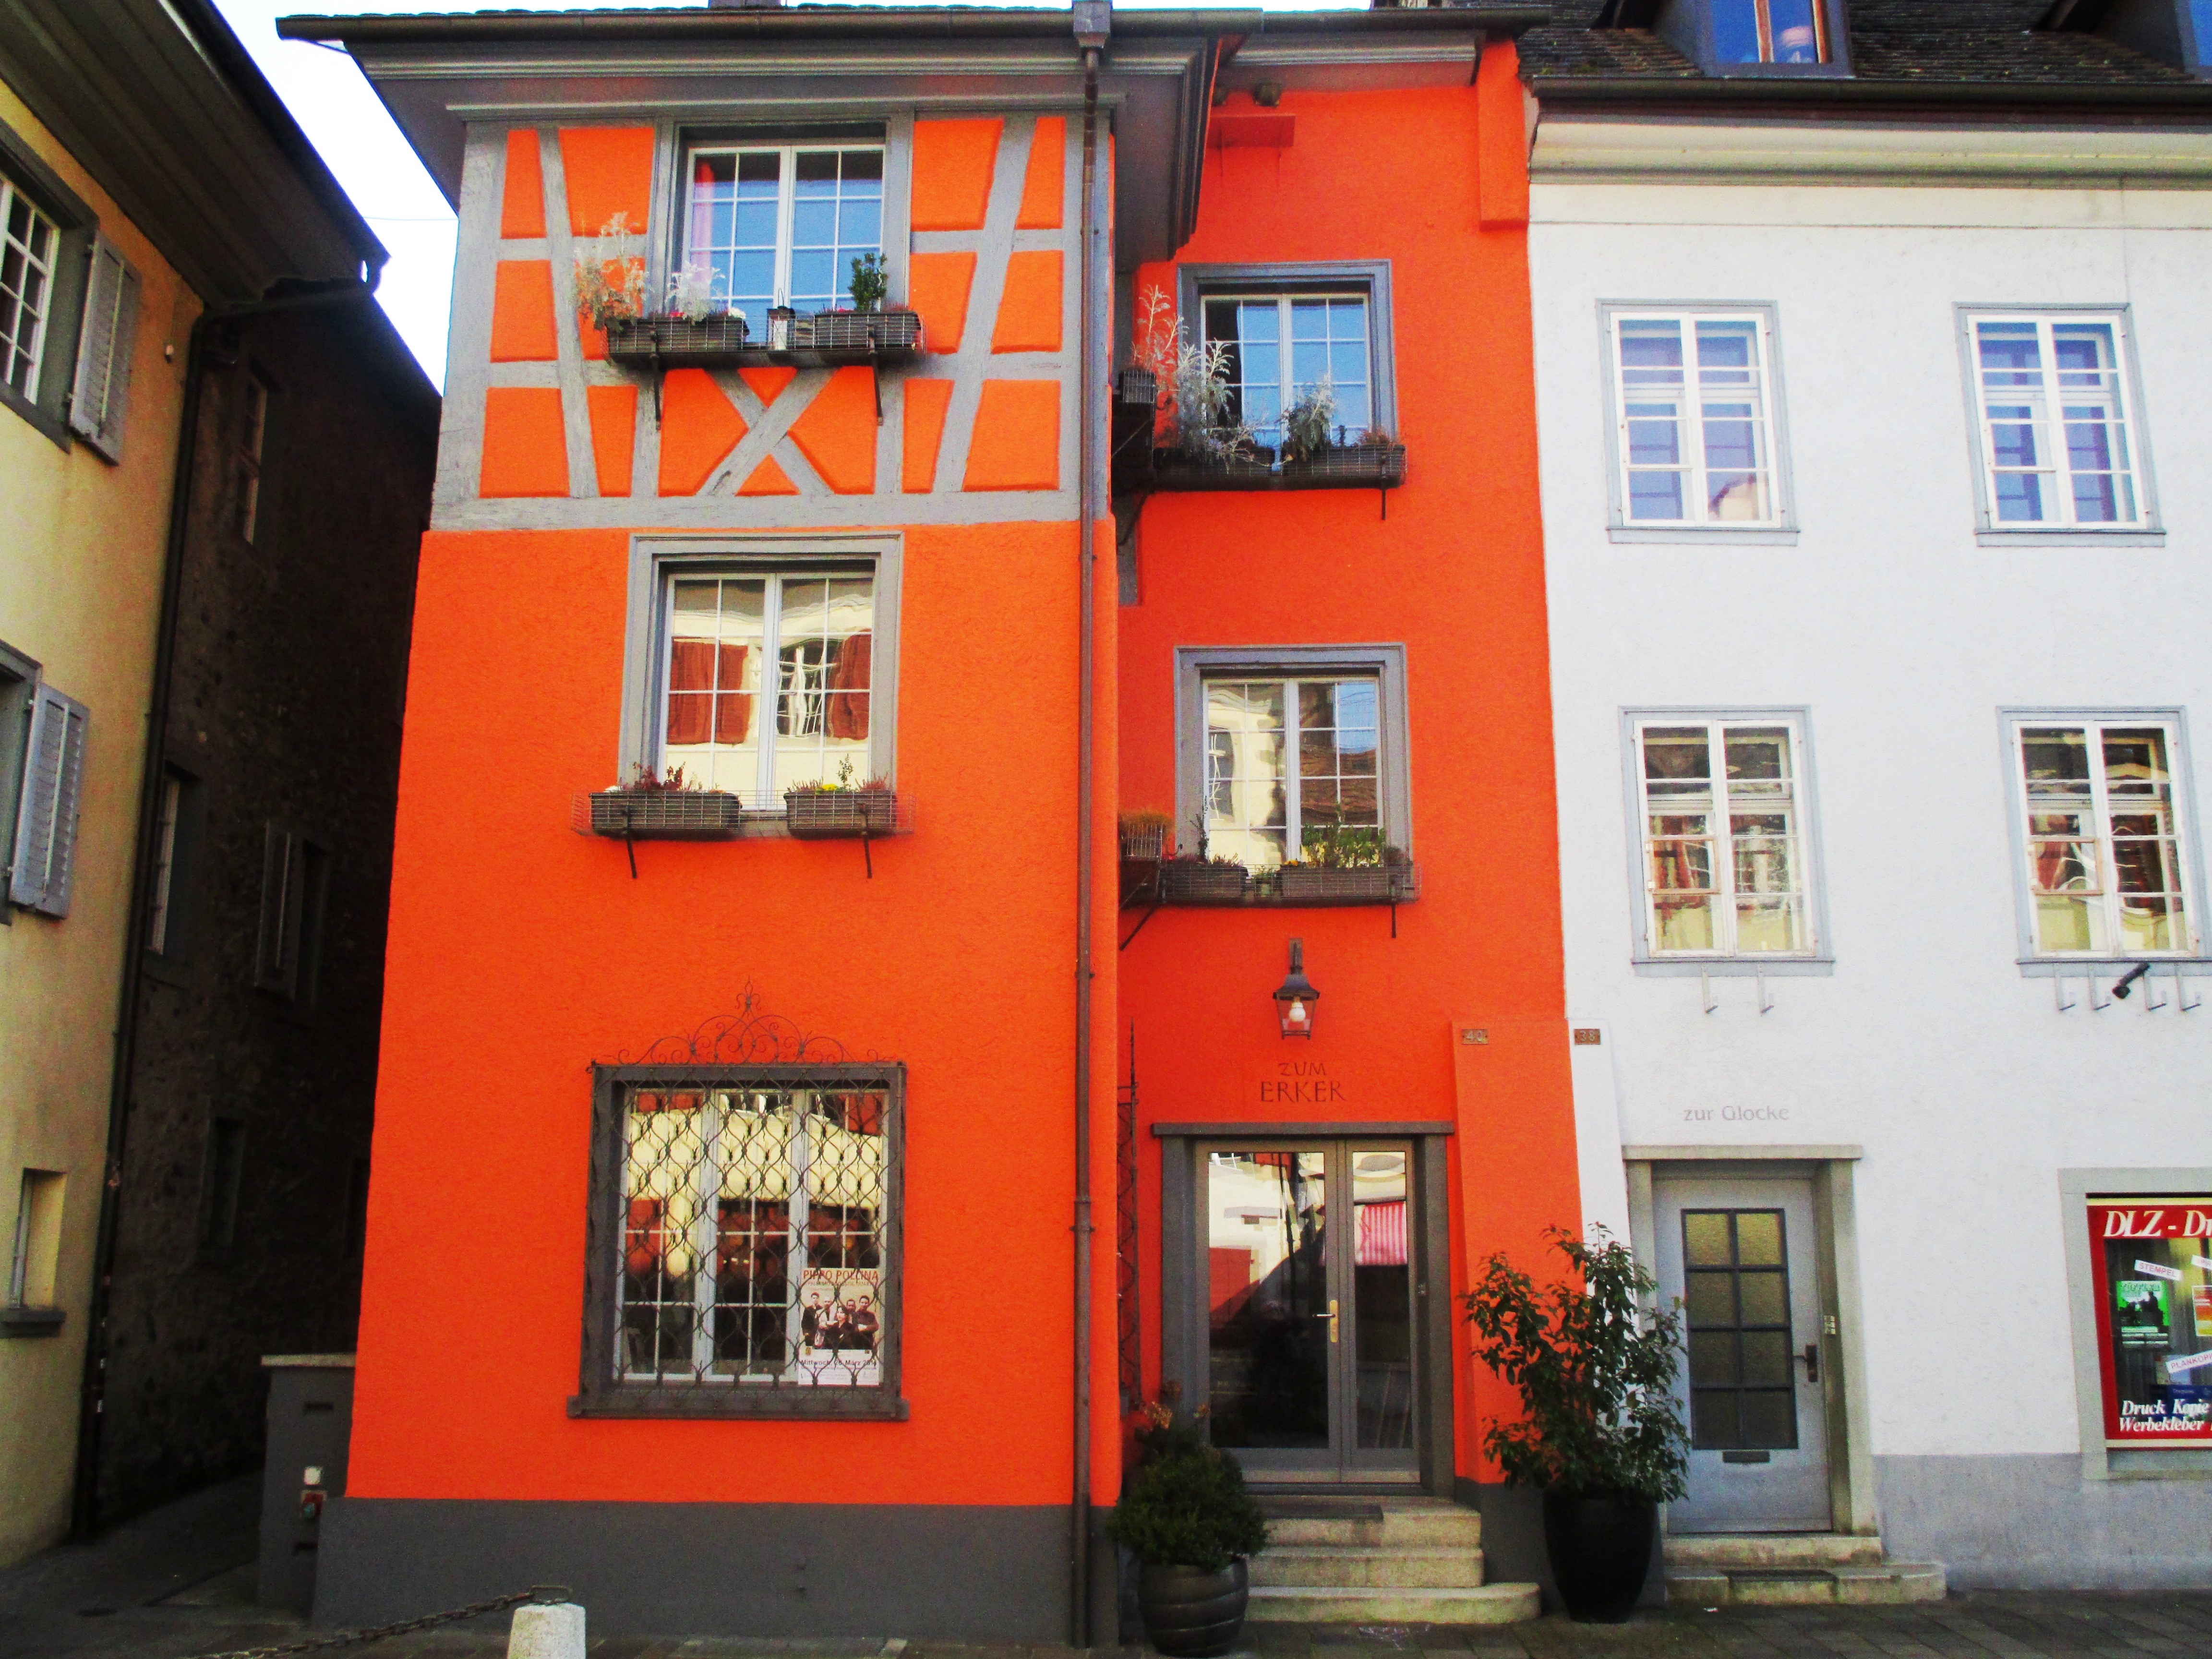
architecture, road, street, house, window, town, building, restaurant, red, facade, old town, homes, switzerland, neighbourhood, diessenhofen, thurgau, home to the bay, fassdaen